1990 Molise regional election

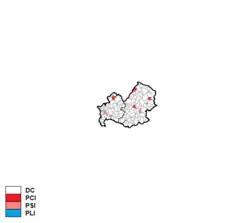
Largest party by municipality

Christian Democracy was by far the largest party, gaining more than four times the share of vote of the Italian Communist Party, which came distantly second.